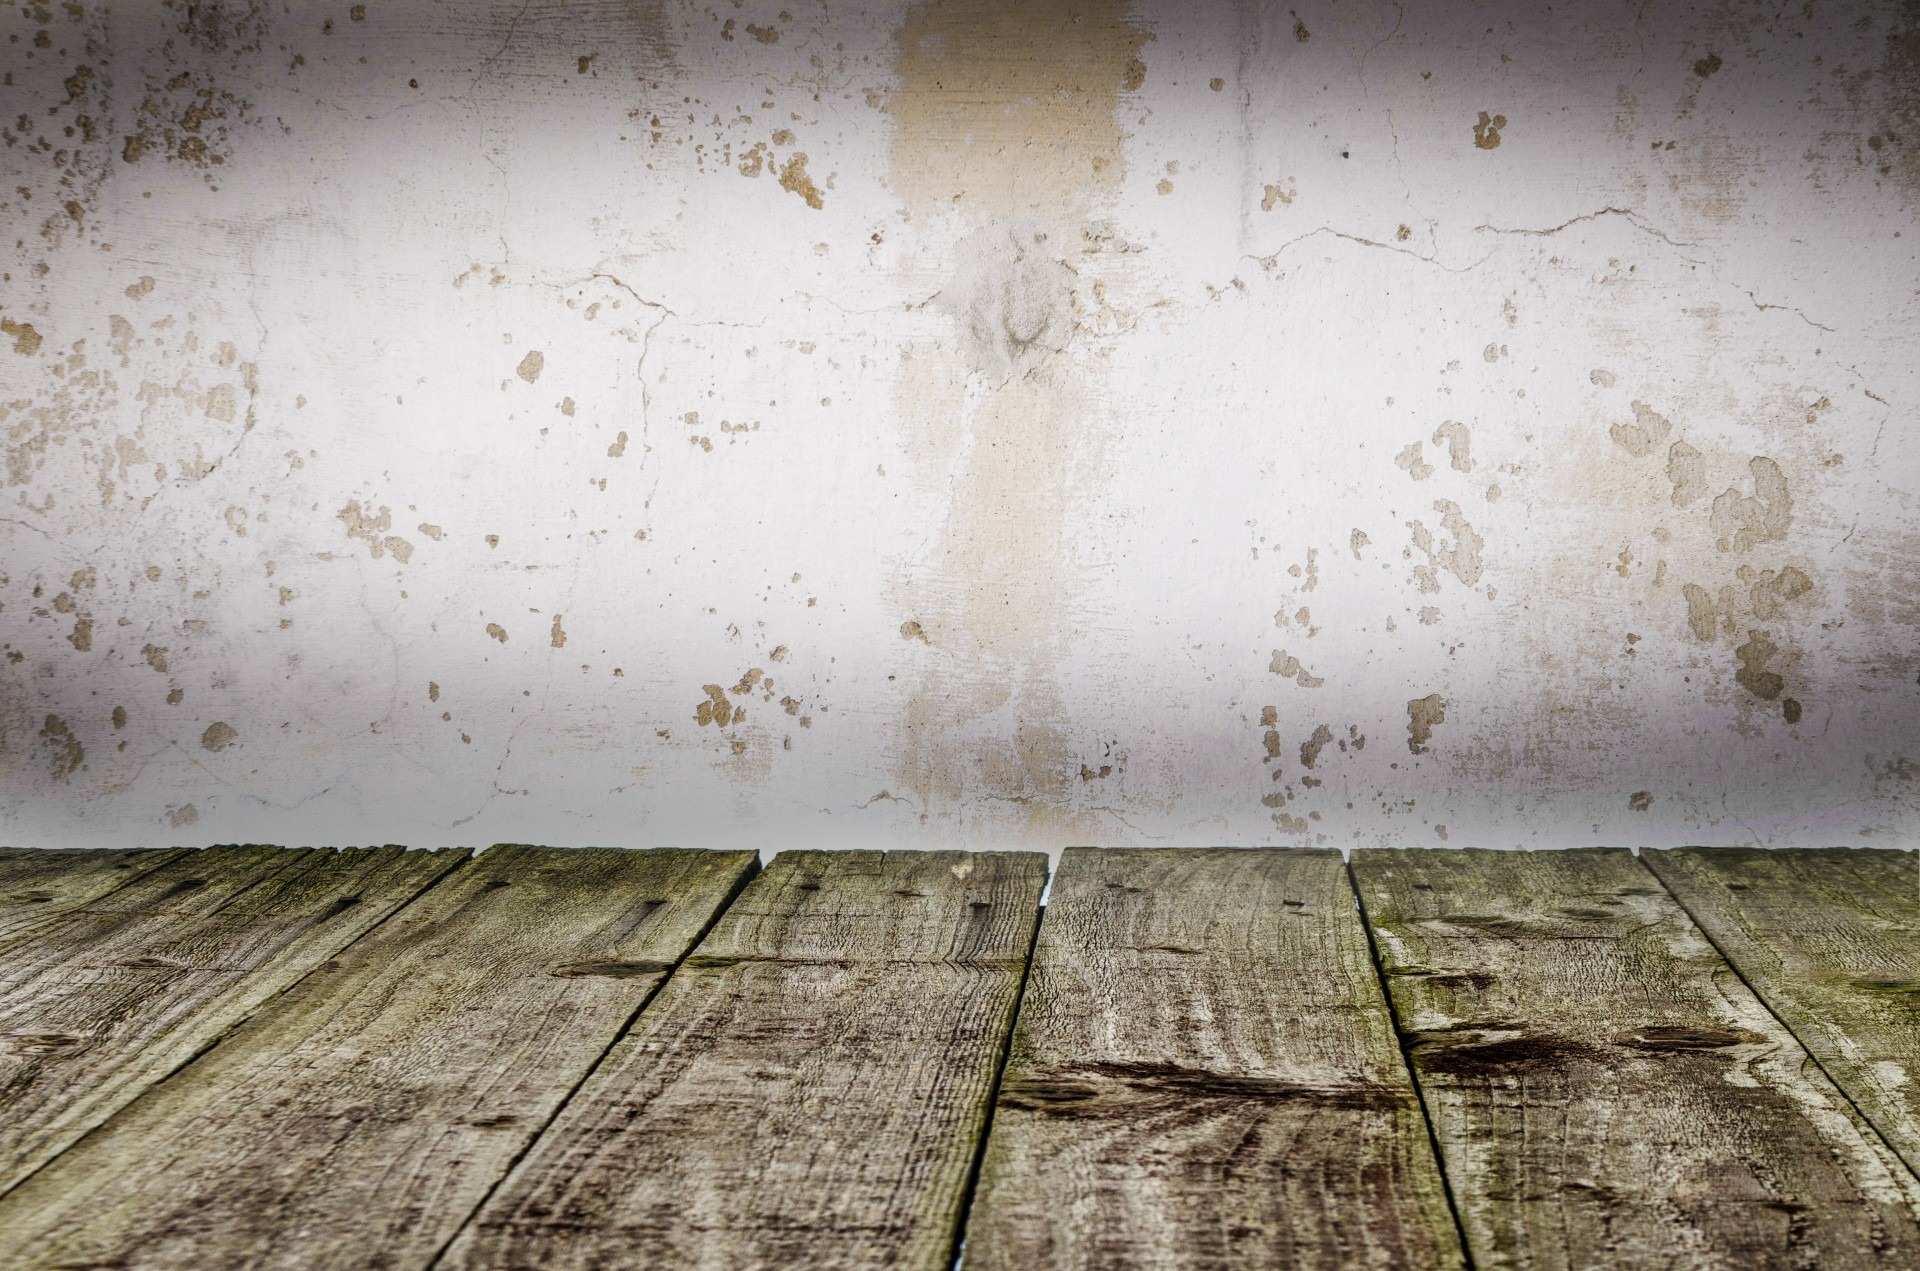
light, abstract, wood, white, texture, plank, floor, interior, building, old, wall, stone, rustic, line, green, ancient, dirty, rough, black, room, material, concrete, weathered, close up, grey, stage, stain, background, messy, cement, wooden, wallpaper, damage, shape, obsolete, flooring